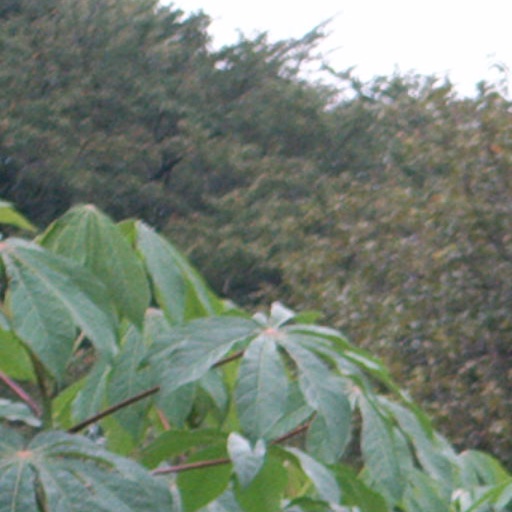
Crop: cassava